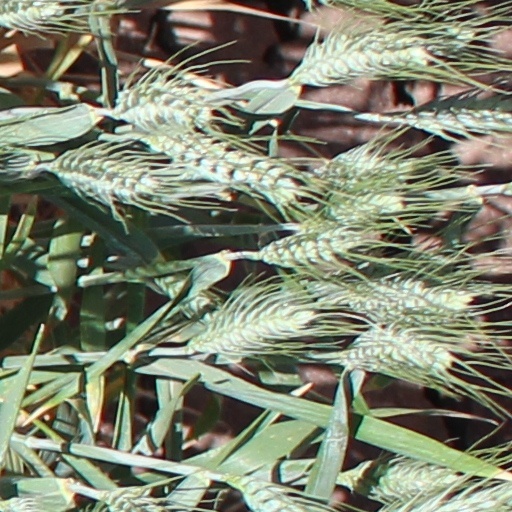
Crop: wheat